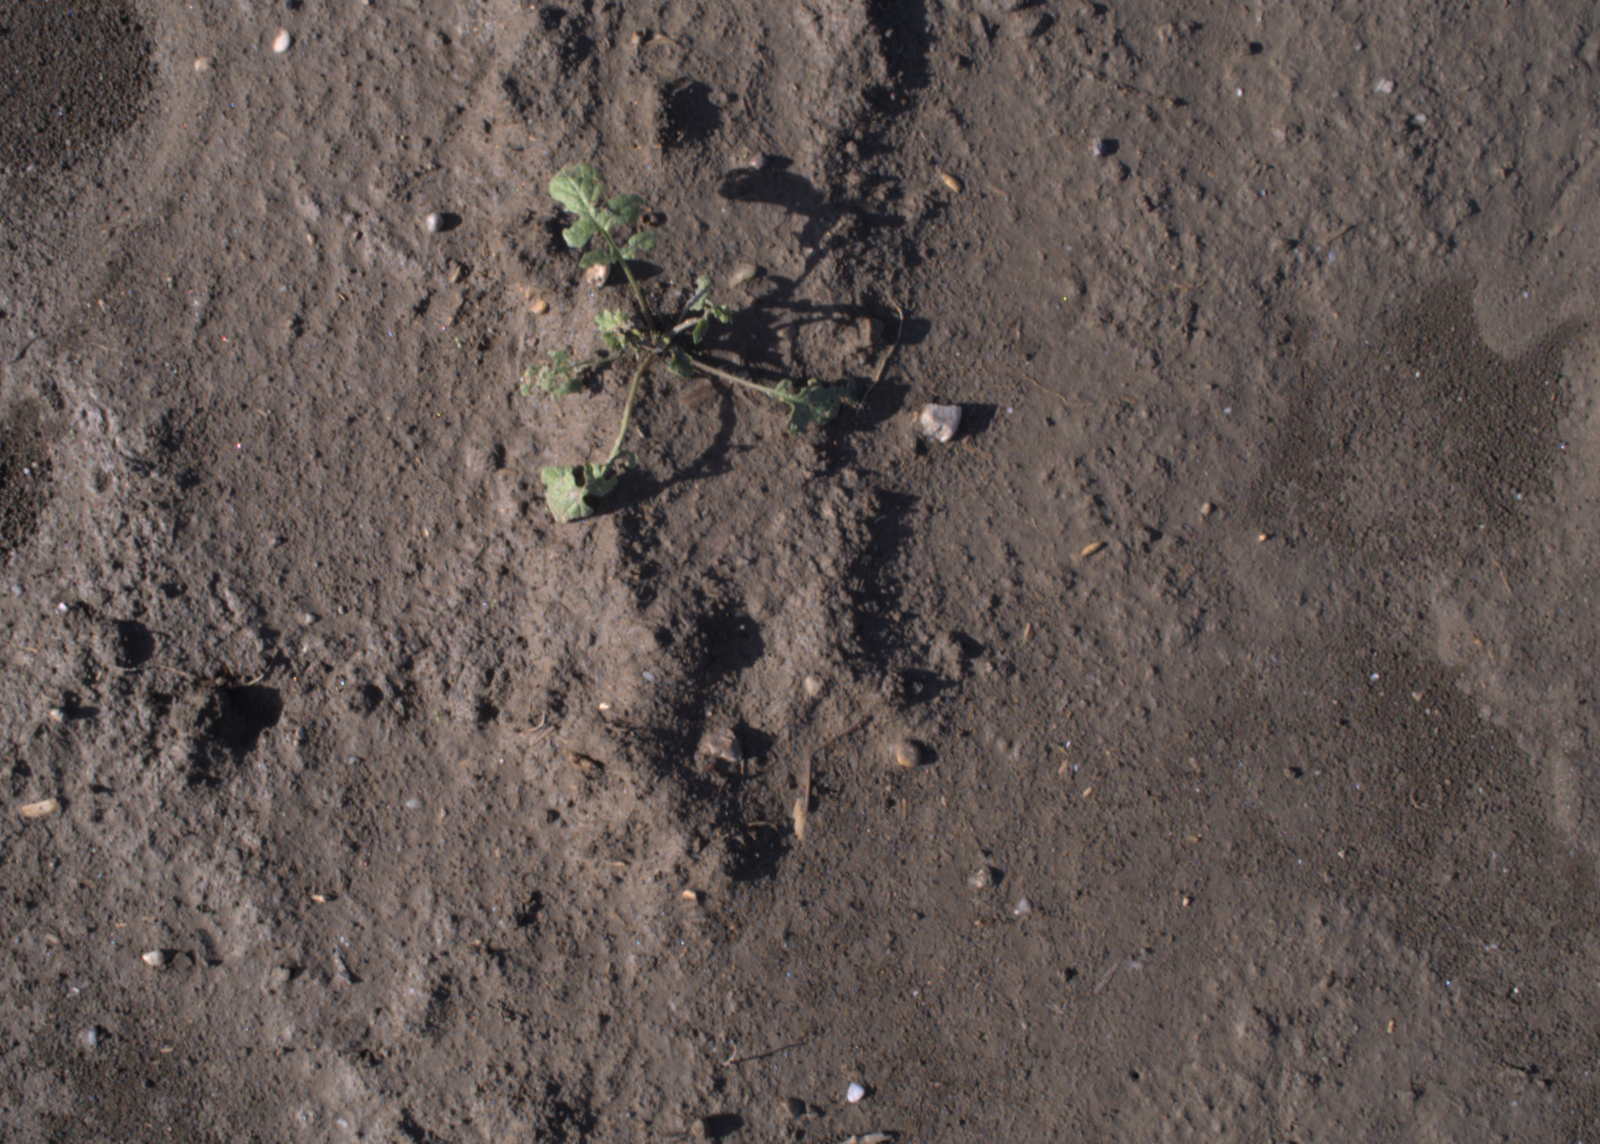
Capture date: 02.09.2020 09:11:02
Weather: sunny
Wind: medium
Seeding date: 21.07.2020
Plant canopy height (mm): 910